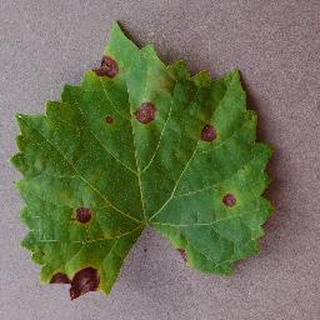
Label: grape_black_rot